Weight

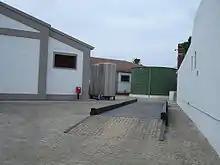
A weighbridge, used for weighing trucks

Weight is commonly measured using one of two methods. A spring scale or hydraulic or pneumatic scale measures local weight, the local force of gravity on the object (strictly "apparent" weight force). Since the local force of gravity can vary by up to 0.5% at different locations, spring scales will measure slightly different weights for the same object (the same mass) at different locations. To standardize weights, scales are always calibrated to read the weight an object would have at a nominal standard gravity of 9.80665m/s (approx. 32.174ft/s). However, this calibration is done at the factory. When the scale is moved to another location on Earth, the force of gravity will be different, causing a slight error. So to be highly accurate and legal for commerce, spring scales must be re-calibrated at the location at which they will be used.